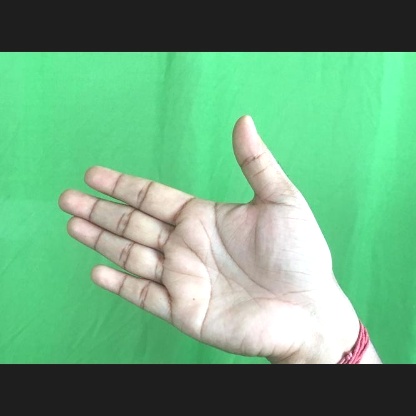
Mudra: Ardhachandran